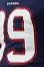
Number: 9